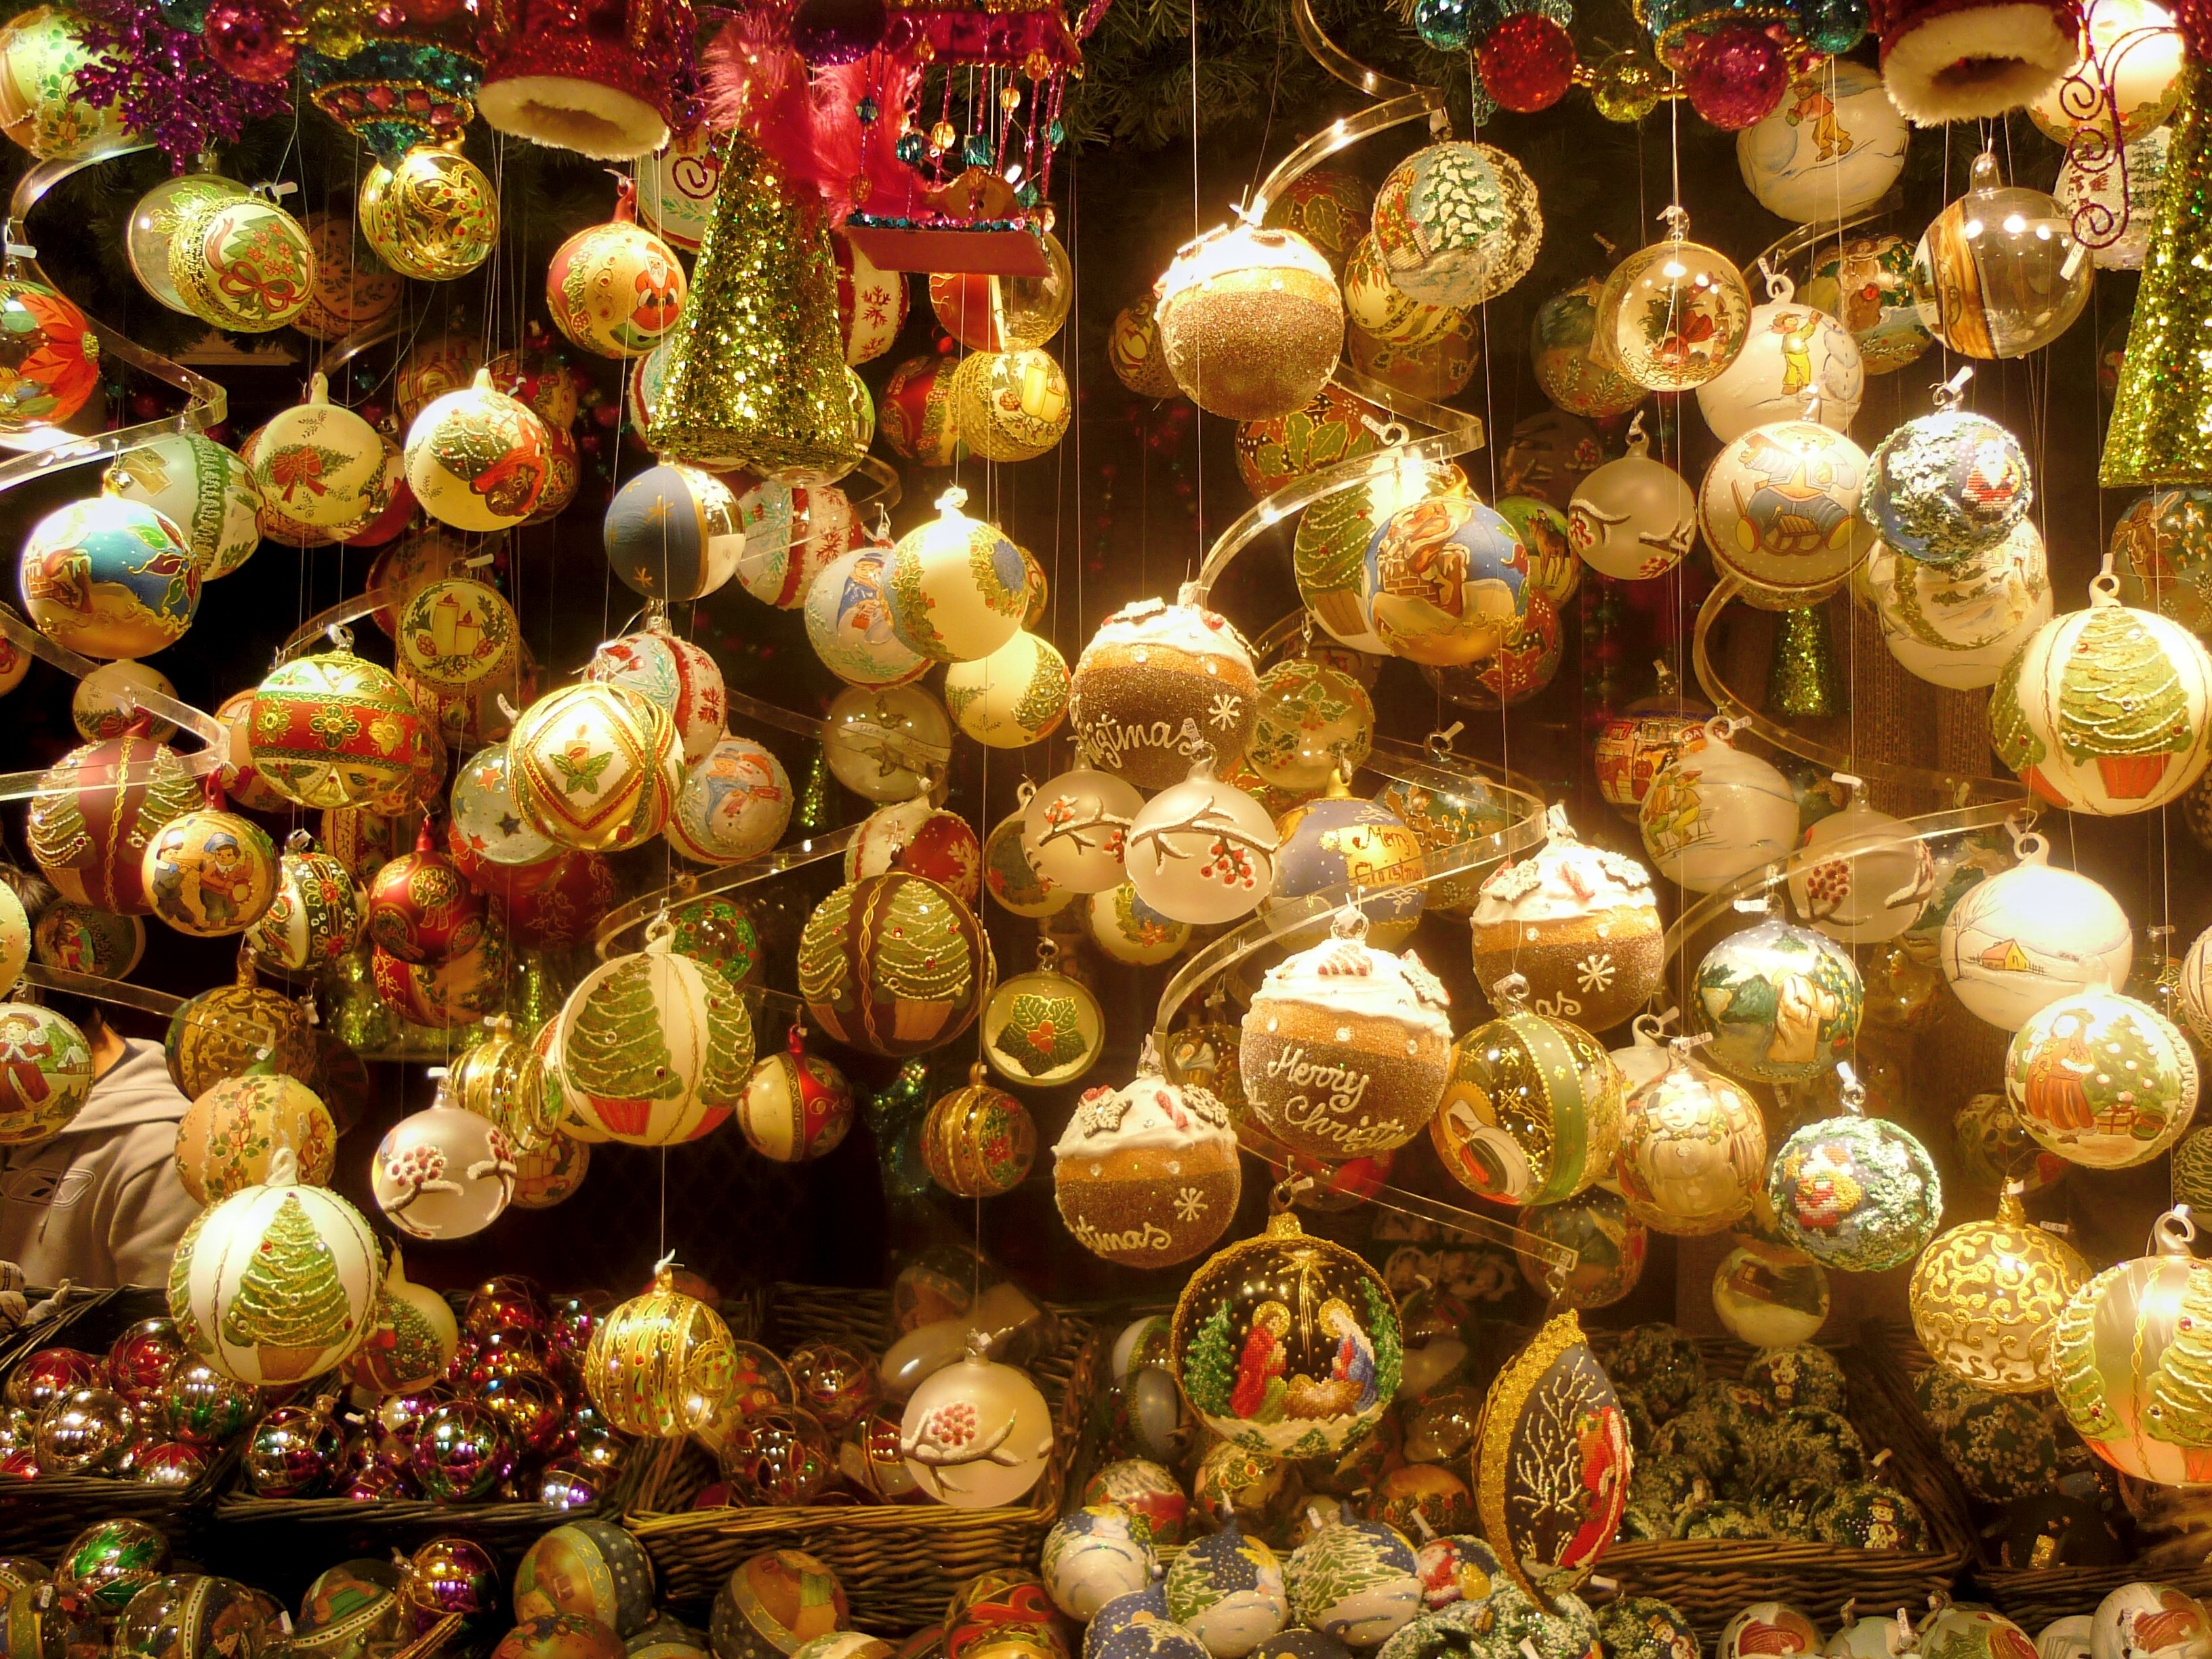
food, bazaar, christmas, christmas tree, christmas ornament, advent, christmas decoration, jewellery, ball, floristry, christmas balls, weihnachtsbaumschmuck, christmas ornaments, glaskugeln